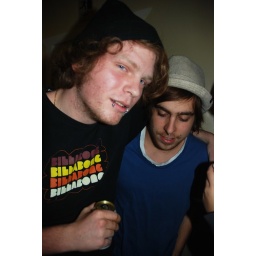
all the girls standing in the line for the bathroom 113